Wild and Free-Roaming Horses and Burros Act of 1971

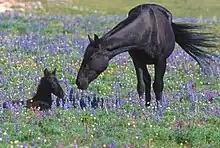
A mare attends to her foal on the Pryor Mountains Wild Horse Refuge.

The Act left range management policy unresolved in many respects, although it did specify that BLM and the Forest Service consult with state wildlife agencies. In practice, BLM struggled to accommodate the needs of feral horses among its other priorities (which included livestock grazing, prevention of soil erosion, and accommodating big game hunting). In November 1971, the BLM announced a major effort to save the Pryor Mountain herd from starvation after a poor summer growing season left vegetation on the range stunted. By 1974, the herd on the Pryor Mountain range was said to have increased by 17 percent over the 1968 level, but there was strong disagreement over whether the population had actually increased.